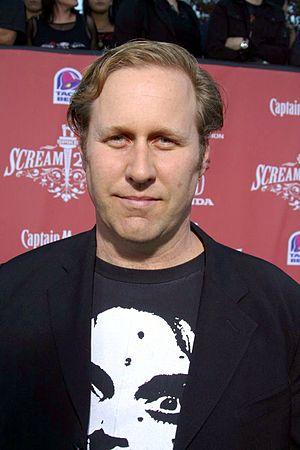
Roger Avary est un réalisateur et scénariste canadien né le 23 août 1965 à Flin Flon, dans le Manitoba. Il est principalement connu pour ses collaborations avec Quentin Tarantino au début des années 1990.